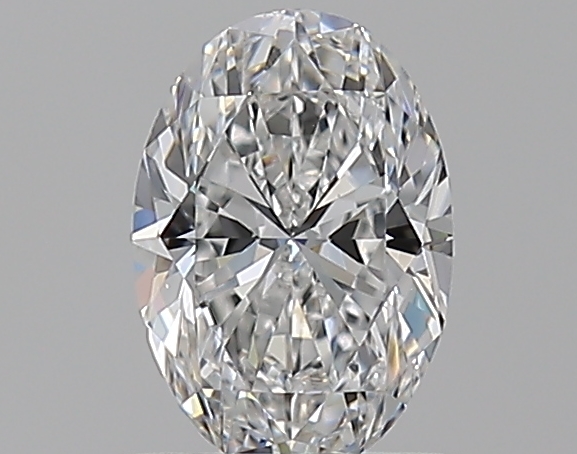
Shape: oval
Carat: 0.7
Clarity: VS1
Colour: E
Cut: VG
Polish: EX
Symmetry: VG
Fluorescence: N
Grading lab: GIA
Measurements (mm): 6.92 x 4.78 x 3.08